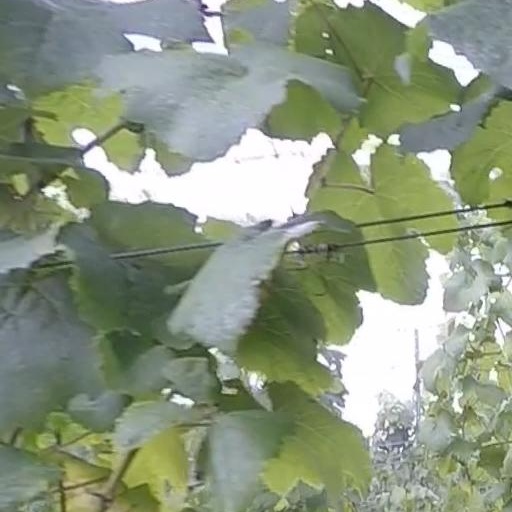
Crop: grape